Cau Ferrat Museum

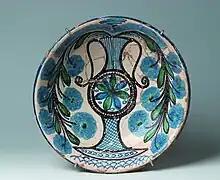
Plate. Muel, 19th century

The following September he moved his collection of wrought iron there from Barcelona, and on 4 November, in the course of the third Festa Modernista, there was another inauguration which was a much bigger and more splendid affair than the first as the artist timed it to coincide with the arrival of two pictures by El Greco he had bought a few months earlier in Paris.